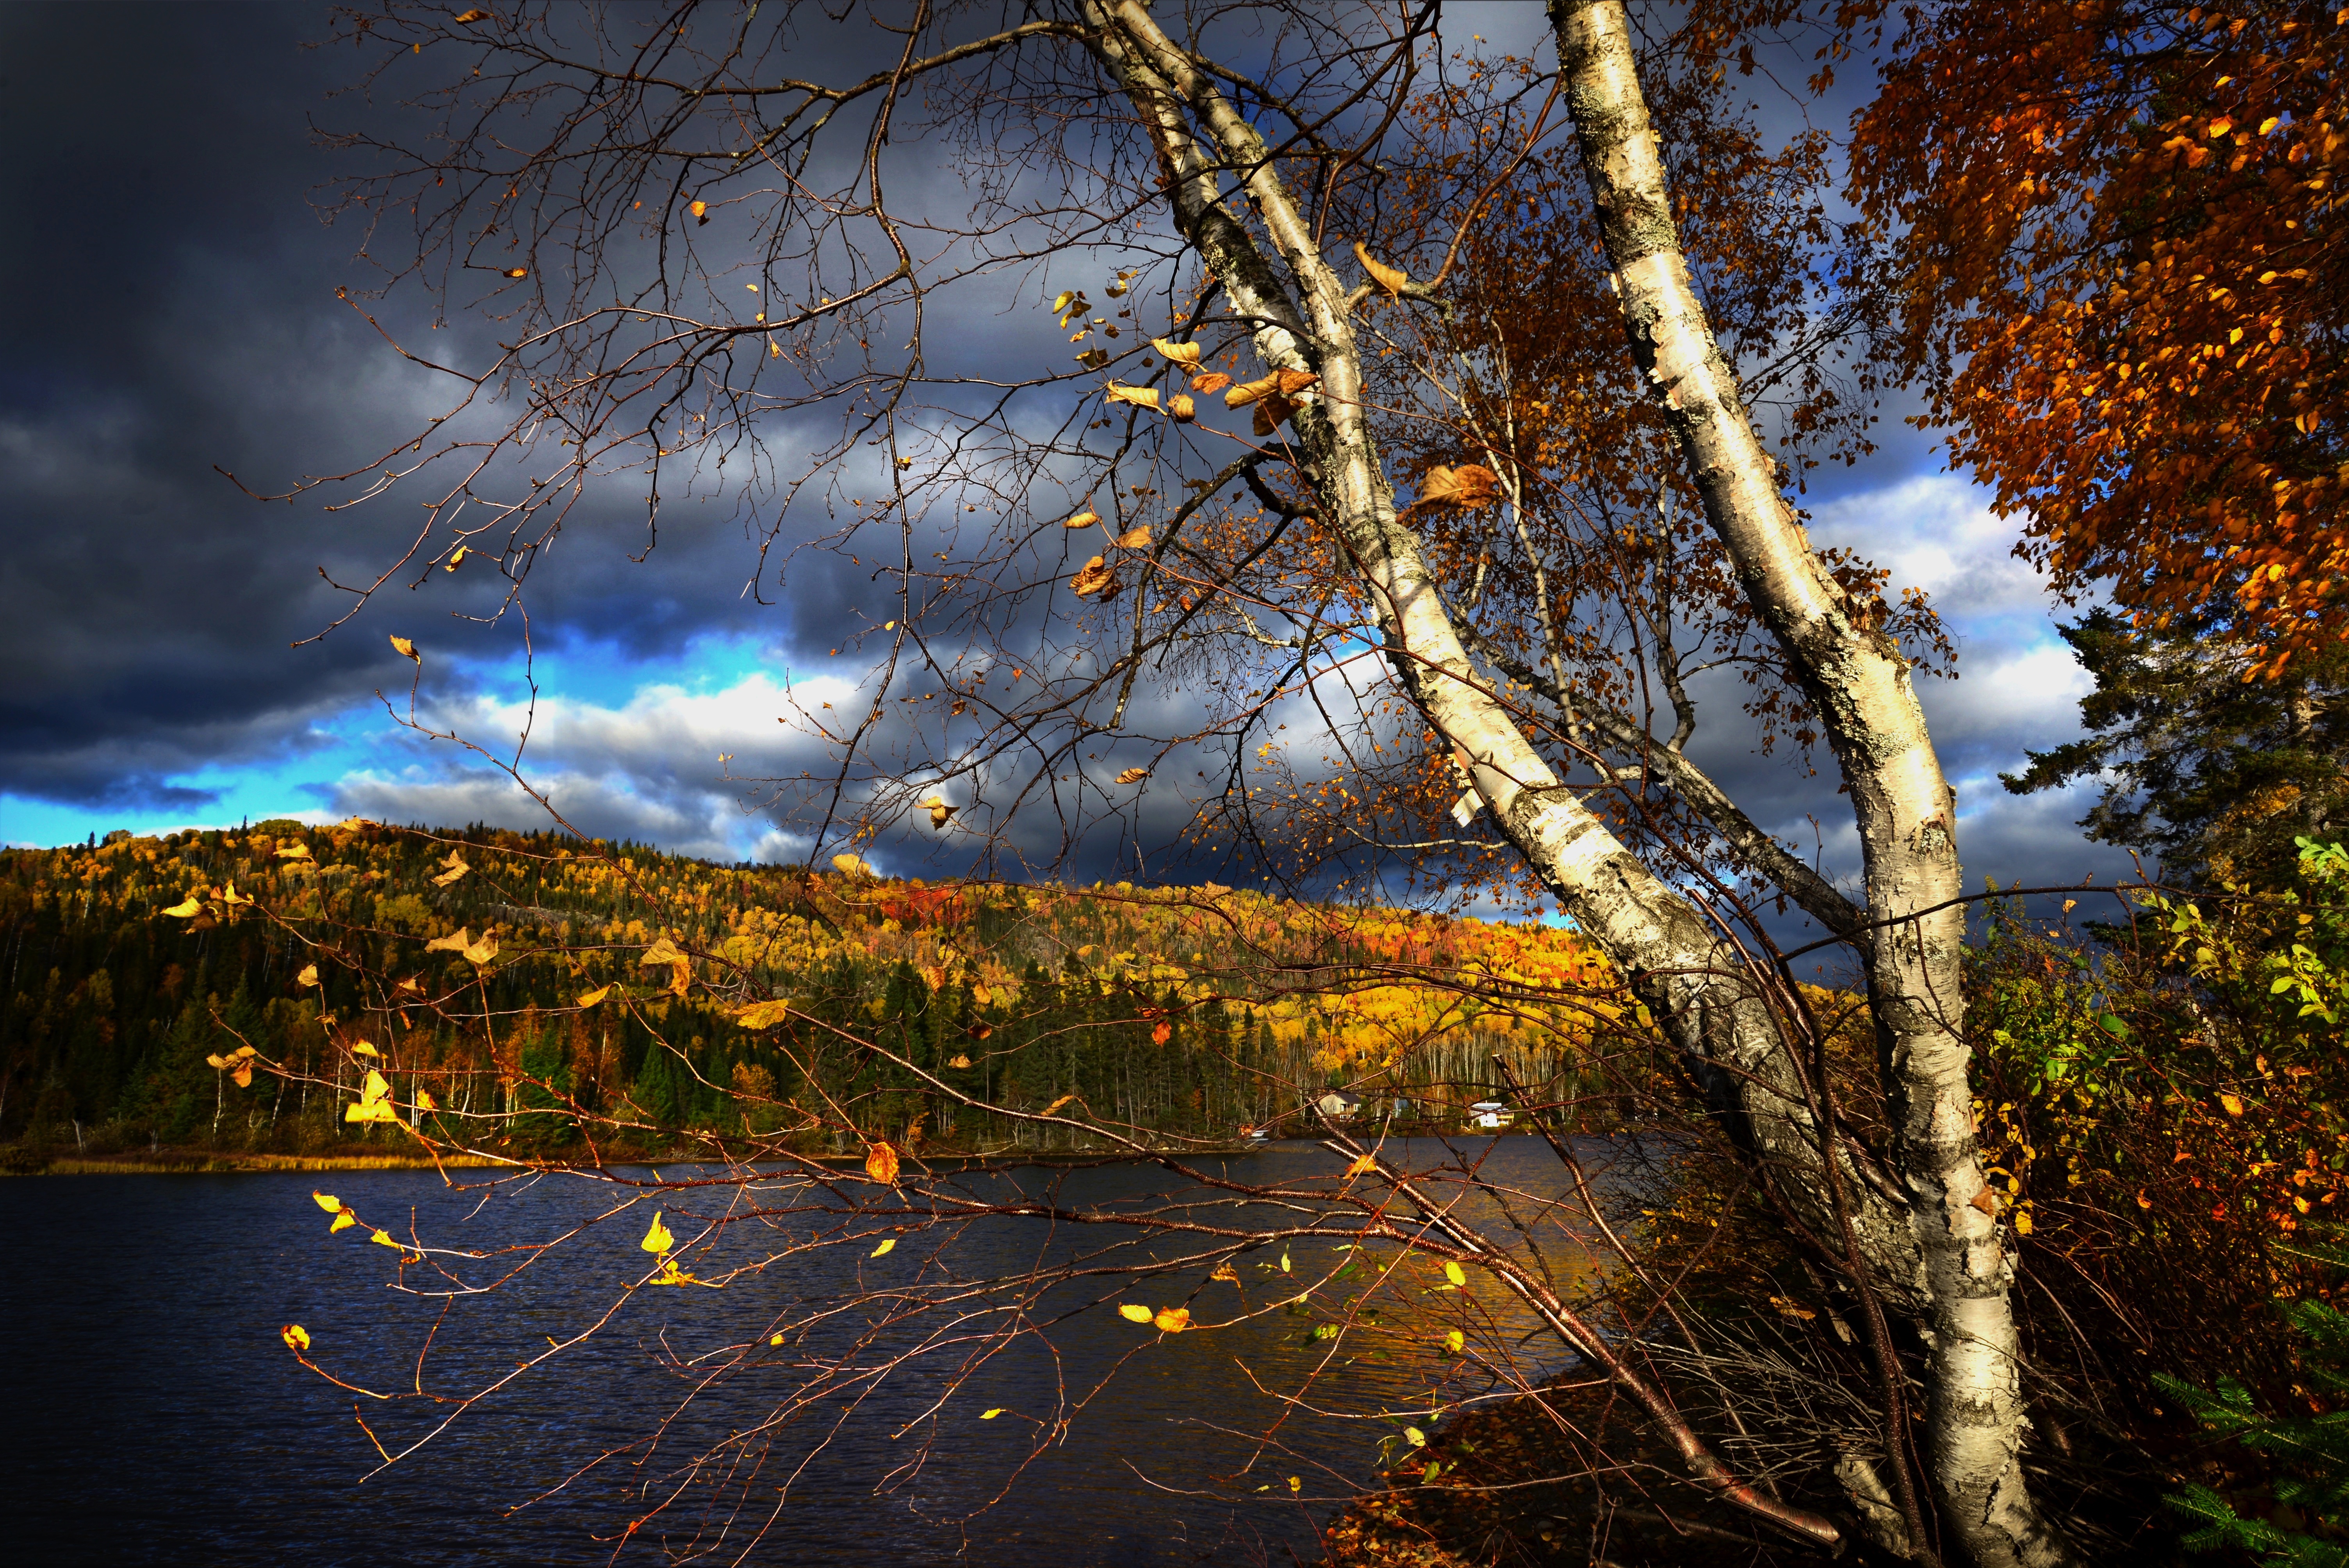
tree, nature, forest, branch, mountain, light, wood, night, sunlight, morning, leaf, lake, evening, reflection, birch, autumn, weather, season, trees, leaves, colors, quebec, woodland, habitat, autumn landscape, atmospheric phenomenon, woody plant